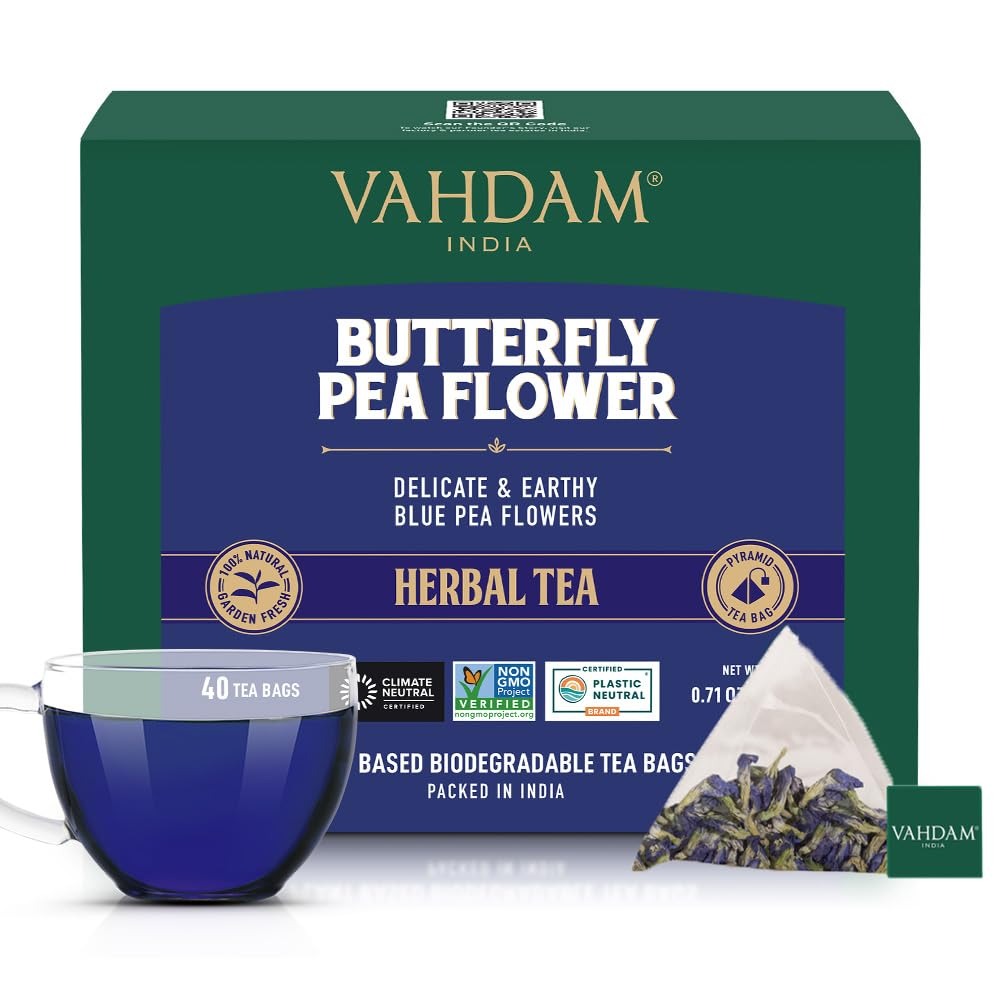
Item Name: VAHDAM, Butterfly Pea Flower Tea Bags (40 Pyramid Tea Bags) Vegan, Non-GMO | Delicate & Earthy | Direct From Source - Plant Based Biodegradable Tea Bags | Brew Iced Tea, Cooking, Mocktails & Cocktails
Bullet Point 1: Harvested in India - Butterfly Blue Pea Flower Herbal Tea is crafted from blue pea flowers sourced directly from Indian farms, with no middlemen involved, grown sustainably and free from artificial flavors.
Bullet Point 2: Floral & Aromatic Blue Pea Flower Tea - Our tea offers a delightful, floral experience with a vibrant and an aromatic earthy flavor. Being caffeine-free, it's perfect for any time of the day.
Bullet Point 3: Full-Flavor Individually-Wrapped Tea Bags - High-quality tea leaves in plant-based biodegradable tea bags, individually wrapped to preserve freshness. The pyramid shape of tea bags allows leaves to unfurl fully, releasing rich flavors for an aromatic tea experience.
Bullet Point 4: A Brand With a Billion Dreams - Feel alive with VAHDAM India’s premium teas. A leading global brand, we ship to over 3 million customers in 130+ countries. Proudly carbon-neutral and plastic-neutral, we invest in environmental sustainability under our home-grown, sustainable label.
Bullet Point 5: Ethical, Direct & Fair-trade - Our supply chain ensures you get the freshest tea while farmers receive fair prices. We reinvest 1% of our revenue into the education of our tea growers' children through our Teach Me initiative, honoring their aspirations and supporting their future.
Product Description: Discover the refreshing and caffeine-free world of Butterfly Pea Flower Herbal Tea with this 40-teabag set from VAHDAM. Sourced directly from Indian farms, these tea bags contain 100% real blue pea flowers, offering a vibrant blue cup with a subtle earthy flavor. Perfect for hot or iced tea, you can enjoy it as is or add a dash of honey or lemon for an enhanced taste. Each tea bag is individually wrapped in a plant-based biodegradable material, preserving the freshness and ensuring full-flavor. This product is vegan, non-GMO, and free from artificial flavors, making it a great choice for those following a plant-based lifestyle. VAHDAM is a carbon-neutral and plastic-neutral brand that invests in environmental sustainability. With a commitment to ethical trading, they reinvest 1% of their revenue into the education of their tea growers' children through their Teach Me initiative.
Value: 40.0
Unit: Count

Price: 14.99